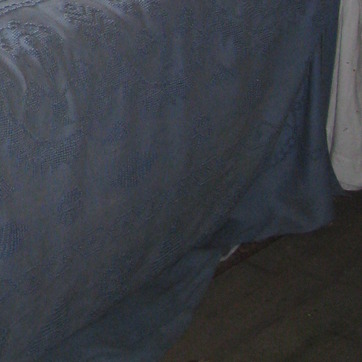
Material: fabric